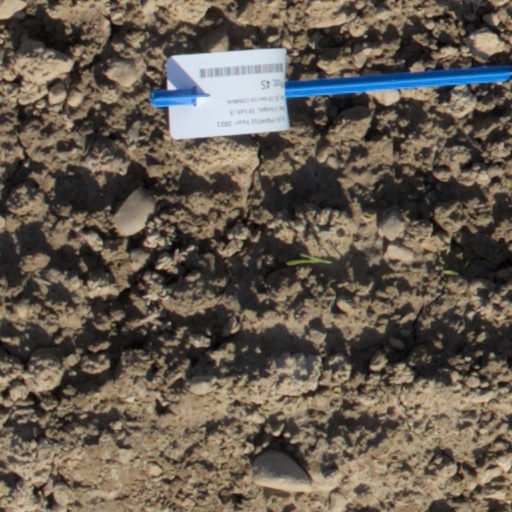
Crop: wheat